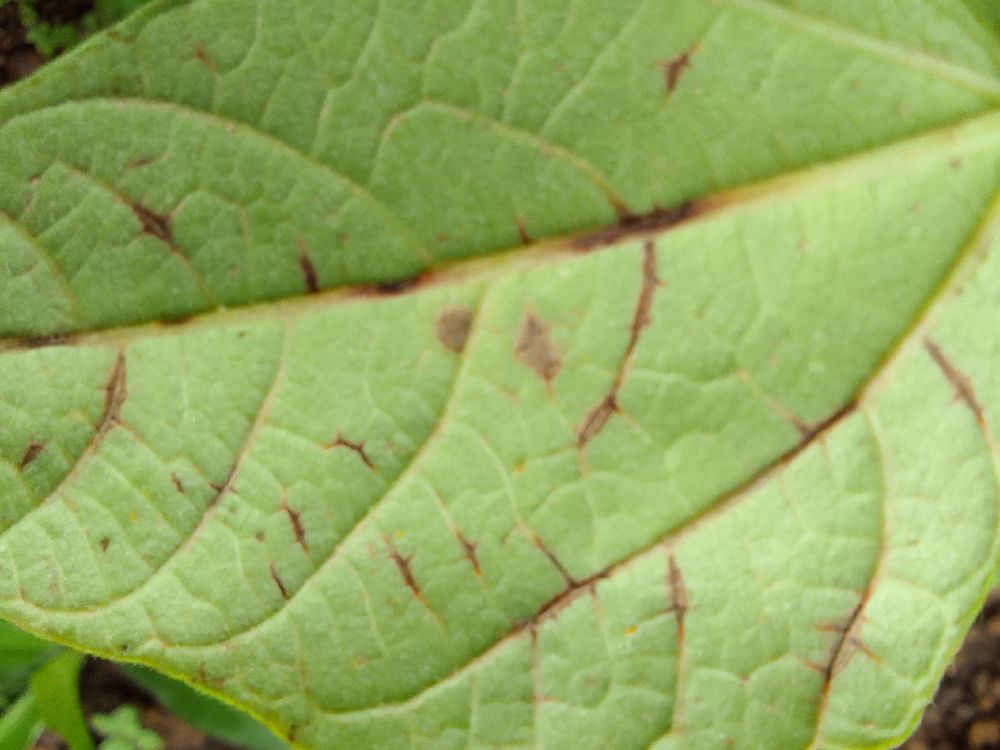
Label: anthracnose